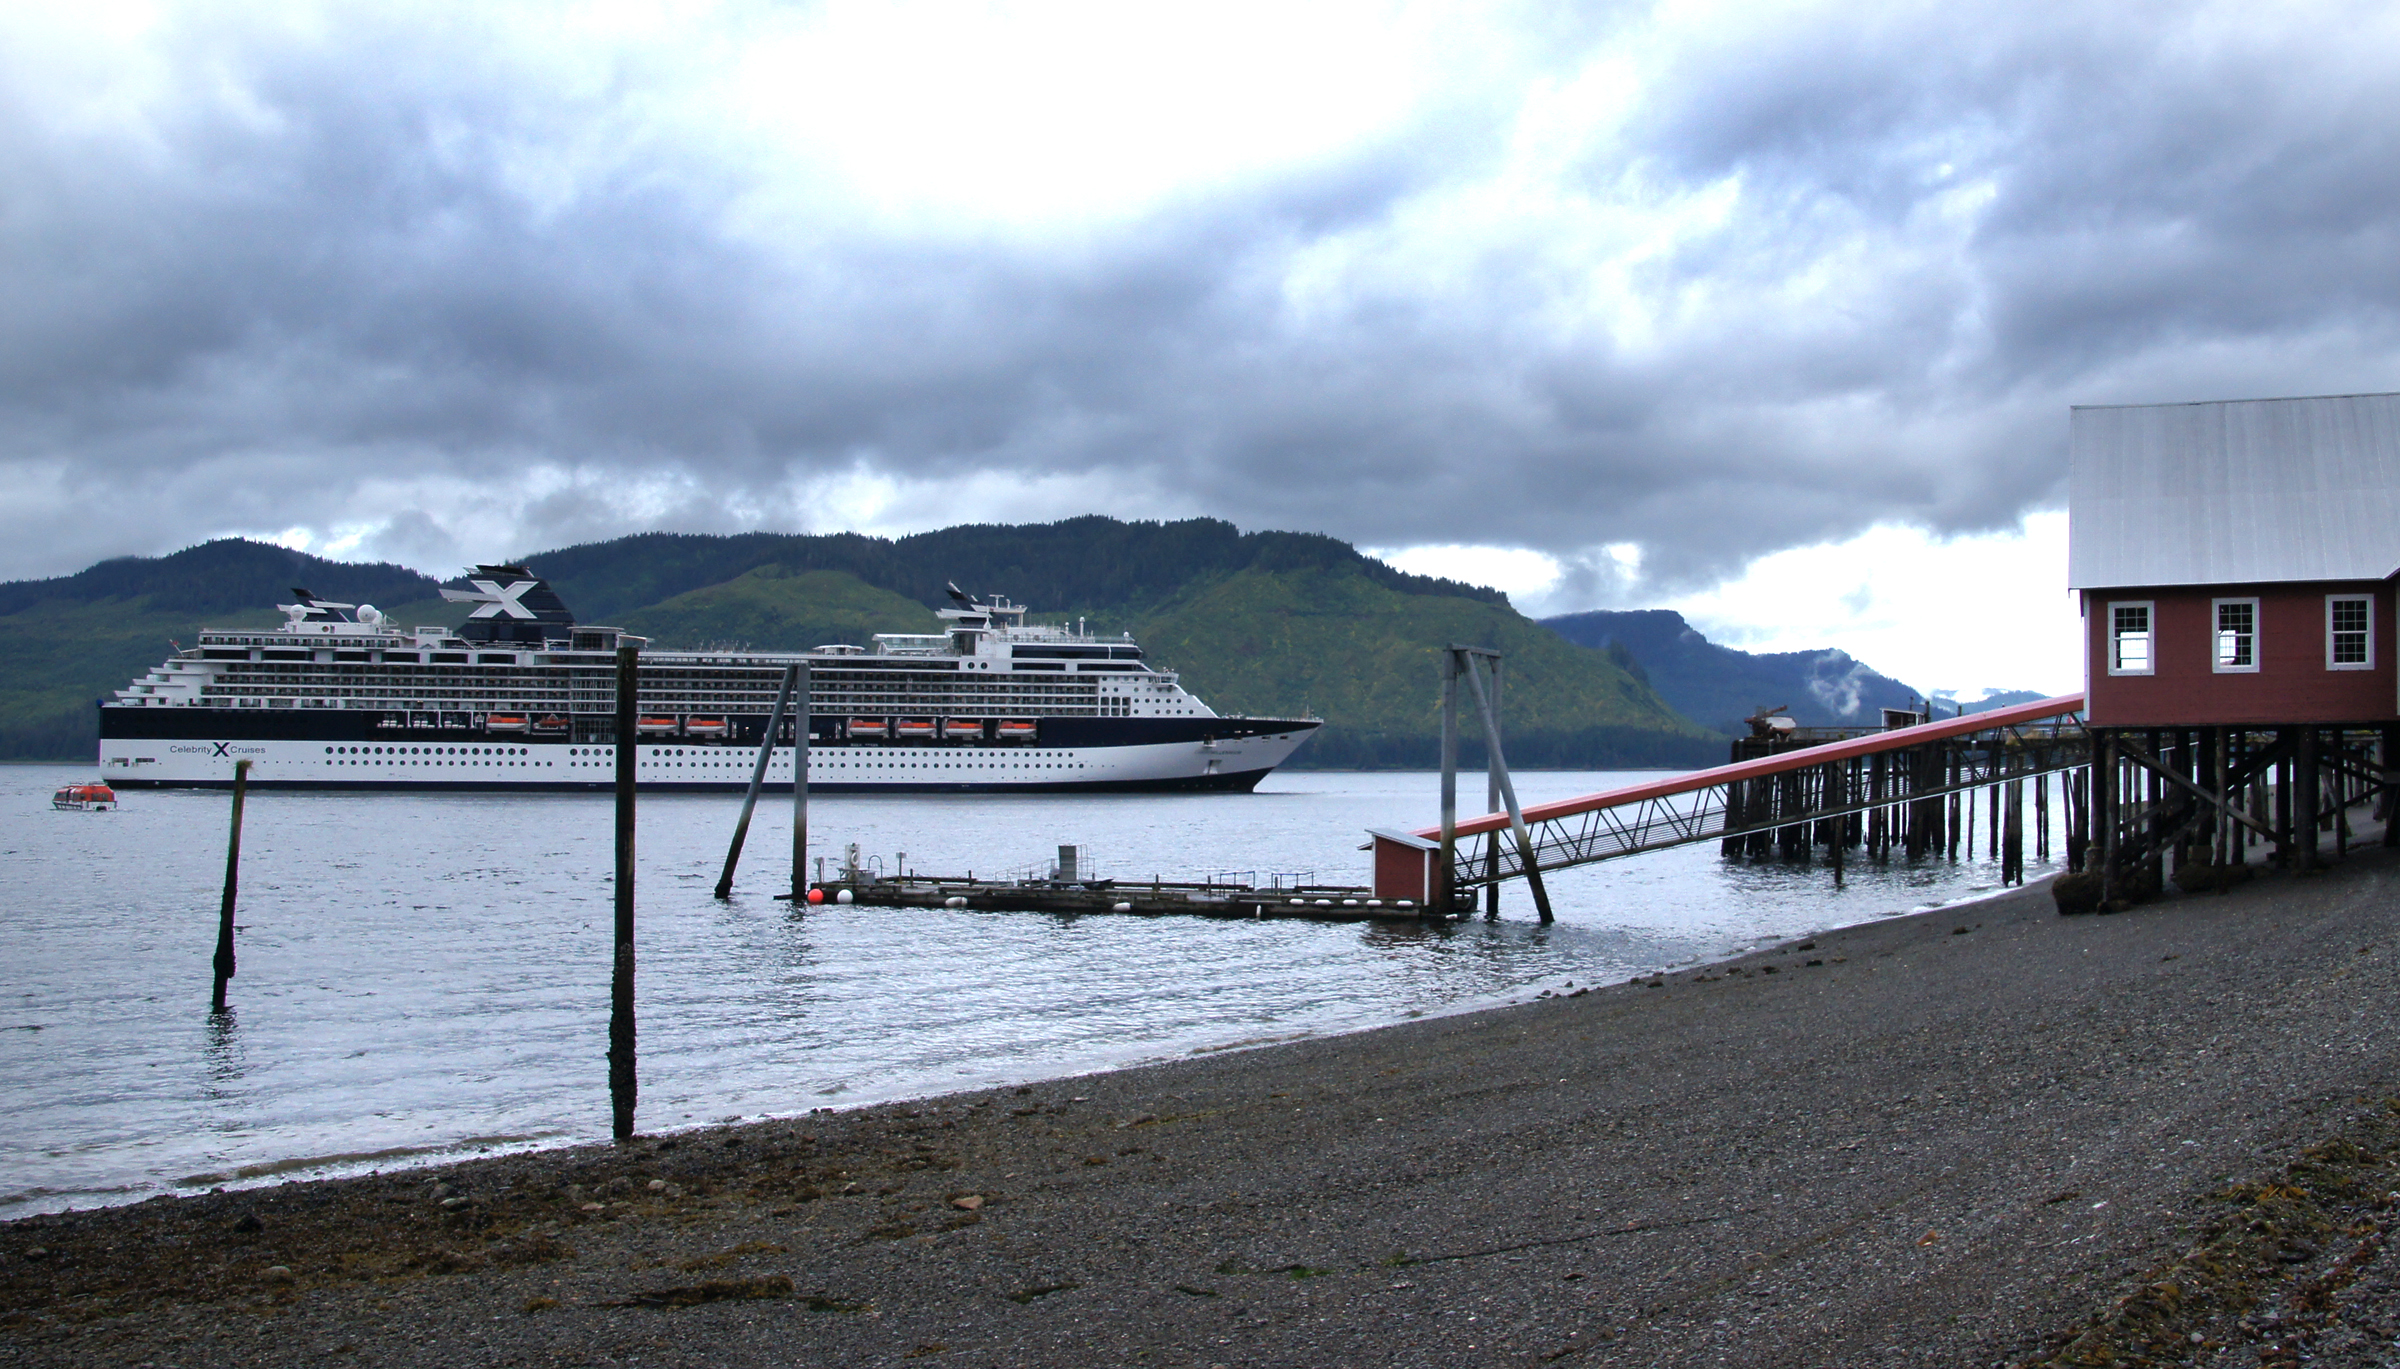
beach, sea, coast, water, ocean, dock, cloud, boat, shore, wave, pier, transport, vehicle, fishing, bay, harbor, waterway, cruise, ferry, fishingboats, alaska, sonyalpha, hoonah, sonydslra580, oldboats, icystraitpoint